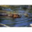
Label: beaver